Beta vulgaris

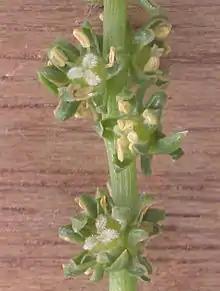
Flowers of "Beta vulgaris"

"Beta vulgaris" is a herbaceous biennial or, rarely, perennial plant up to in height, rarely 200 cm; cultivated forms are mostly biennial. The roots of cultivated forms are dark red, white, or yellow and moderately to strongly swollen and fleshy (subsp. "vulgaris"); they are brown, fibrous, sometimes swollen, and woody in the wild subspecies. The stems grow erect or, in the wild forms, often procumbent; they are simple or branched in the upper part, and their surface is ribbed and striate. The basal leaves have a long petiole (which may be thickened and red, white, or yellow in some cultivars). The simple leaf blade is oblanceolate to heart-shaped, dark green to dark red, slightly fleshy, usually with a prominent midrib, with entire or undulate margin, 5–20 cm long on wild plants (often much larger in cultivated plants). The upper leaves are smaller, their blades are rhombic to narrowly lanceolate.